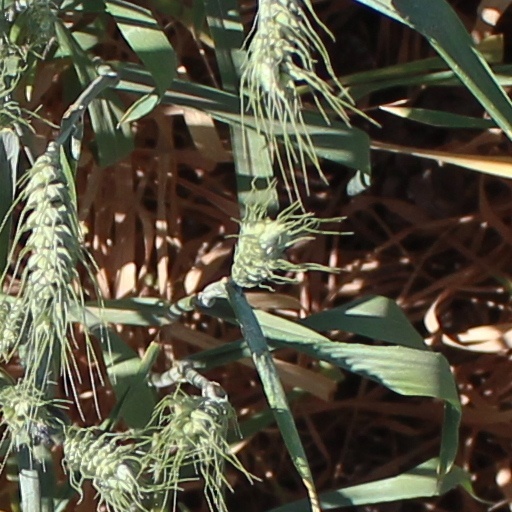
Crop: wheat